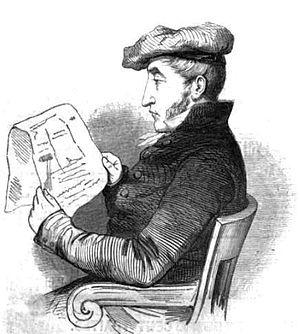
Antoine-Rémy Polonceau est un ingénieur français né le 8 novembre 1778 à Reims dans la Marne et mort à Roches-les-Blamont dans le Doubs le 23 décembre 1847.